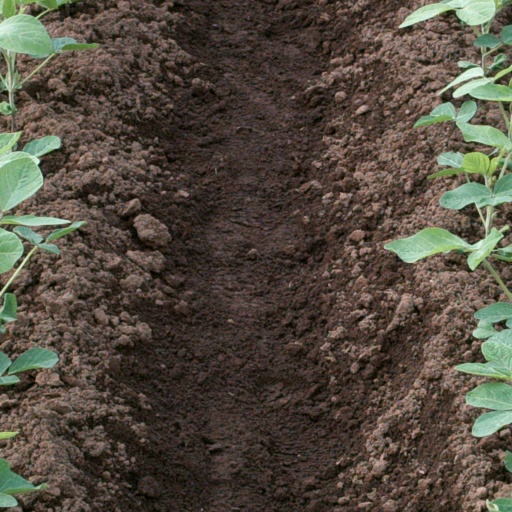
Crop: soybean